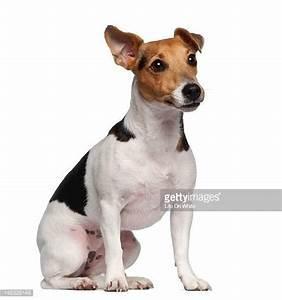
dog